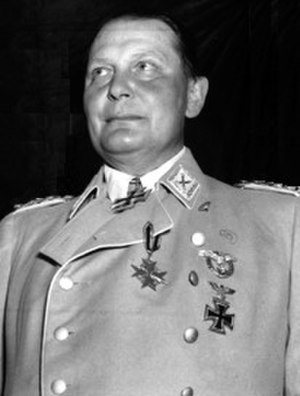
Tysklands oprustning i 1930'erne / Oprustningen af Wehrmacht 1933–1939 / Luftwaffes oprustning
Som følge af Hermann Görings politiske vægt åbnede der sig særlige muligheder for det nye Luftwaffe
Tysklands oprustning i 1930'erne dækker over den mandskabsmæssige og materielle udvidelse af Tysklands hær, flåde og luftvåben mellem nazisternes magtovertagelse i januar 1933 og 2. verdenskrigs begyndelse 1. september 1939. Oprustningen af Wehrmacht - som grundlagdes i 1935 som overordnet organisation for hær, flåde og luftvåben - var en integreret del af den nationalsocialistiske politik og var for Hitler den vigtigste forudsætning for at generobre det Tyske riges stormagtsstatus.